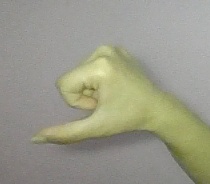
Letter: waw